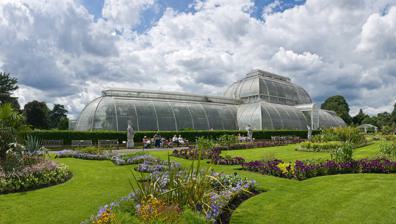
Building: Kew Gardens
Country: United Kingdom
Year built: 1759
Botanic garden in London, England This article is about the botanical gardens in south-west London. For the non-departmental public body, see Royal Botanic Gardens, Kew . For other uses, see Kew Gardens (disambiguation) . Kew Gardens A view across the gardens to the Palm House in Kew Gardens, in London, England Type Botanical Location London Borough of Richmond upon Thames , England Coordinates 51°28′44″N 00°17′37″W / 51.47889°N 0.29361°W / 51.47889; -0.29361 Area 121 hectares (300 acres) Opened 1759 ( 1759 ) Visitors more than 1.35 million per year Species > 50,000 Public transit access Kew Gardens Website www .kew .org UNESCO World Heritage Site Official name Royal Botanic Gardens, Kew Criteria Cultural: (ii), (iii), (iv) Reference 1084 Inscription 2003 (27th Session ) Area 132 ha (330 acres) Buffer zone 350 ha (860 acres) Kew Gardens Temperate House from the Pagoda Kew Gardens is a botanic garden in southwest London that houses the "largest and most diverse botanical and mycological collections in the world". Founded in 1840, from the exotic garden at Kew Park, its living collections include some of the 27,000 taxa curated by Royal Botanic Gardens, Kew , while the herbarium , one of the largest in the world, has over 8.5 million preserved plant and fungal specimens. The library contains more than 750,000 volumes, and the illustrations collection contains more than 175,000 prints and drawings of plants. It is one of London's top tourist attractions and is a World Heritage Site . Kew Gardens, together with the botanic gardens at Wakehurst in Sussex , are managed by the Royal Botanic Gardens, Kew, an internationally important botanical research and education institution that employs over 1,100 staff and is a non-departmental public body sponsored by the Department for Environment, Food and Rural Affairs . The botanic gardens at Kew formally started in 1759, although they can be traced back to the exotic garden at Kew Park, formed by Henry, Lord Capell of Tewkesbury . The site now consists of 132 hectares (330 acres) of gardens and botanical glasshouses , four Grade I listed buildings , and 36 Grade II listed structures, all set in an internationally significant landscape. Kew Gardens is listed Grade I on the Register of Historic Parks and Gardens . Kew Gardens has its own police force, Kew Constabulary , which has been in operation since 1845. History The flagpole at Kew Gardens, which stood from 1959 until 2007 Kew consists mostly of the gardens themselves and a small surrounding community. Royal residences in the area which would later influence the layout and construction of the gardens began in 1299 when Edward I moved his court to a manor house in neighbouring Richmond (then called Sheen). That manor house was later abandoned; however, Henry VII built Sheen Palace in 1501, which, under the name Richmond Palace , became a permanent royal residence for Henry VII . Around the start of the 16th century courtiers attending Richmond Palace settled in Kew and built large houses. Early royal residences at Kew included Mary Tudor 's house, which was in existence by 1522 when a driveway was built to connect it to the palace at Richmond. Around 1600, the land that would become the gardens was known as Kew Field, a large field strip farmed by one of the new private estates. The exotic garden at Kew Park, formed by Henry Capell, 1st Baron Capell of Tewkesbury , was enlarged and extended by Augusta, Dowager Princess of Wales , the widow of Frederick, Prince of Wales . The origins of Kew Gardens can be traced to the merging of the royal estates of Richmond and Kew in 1772. William Chambers built several garden structures, including the lofty Great Pagoda built in 1761 which still remains. George III enriched the gardens, aided by William Aiton and Sir Joseph Banks . The old Kew Park (by then renamed the White House), was demolished in 1802. The "Dutch House" adjoining was purchased by George III in 1781 as a nursery for the royal children. It is a plain brick structure now known as Kew Palace . The Epicure's Almanack reports an anecdote of the garden wall as of 1815: "In going up Dreary Lane that leads to Richmond you pass along the east boundary wall of Kew Gardens, extending more than a mile in length. This dead wall used to have a most teasing and tedious effect on the eye of a pedestrian; but a poor mendicant crippled seaman, some years ago, enlivened it by drawing on it, in chalk, every man of war in the British navy. He returns annually to the spot to refit his ships, and raises considerable supplies for his own victualling board from the gratuities of the charitable, who pass to and from Richmond." Some early plants came from the walled garden established by William Coys at Stubbers in North Ockendon . The collections grew somewhat haphazardly until the appointment of the first collector, Francis Masson , in 1771. Capability Brown , who became England's most renowned landscape architect , applied for the position of master gardener at Kew, and was rejected. In 1840, the gardens were adopted as a national botanical garden , in large part due to the efforts of the Royal Horticultural Society and its president William Cavendish . Under Kew's director, William Hooker , the gardens were increased to 30 hectares (75 acres) and the pleasure grounds , or arboretum , extended to 109 hectares (270 acres), and later to its present size of 121 hectares (300 acres). The first curator was John Smith . The Tea House at Kew Gardens after the arson attack in 1913 by suffragettes Olive Wharry and Lilian Lenton The Palm House was built by architect Decimus Burton and iron-maker Richard Turner between 1844 and 1848, and was the first large-scale structural use of wrought iron . It is considered "the world's most important surviving Victorian glass and iron structure". The structure's panes of glass are all hand-blown. The Temperate House , which is twice as large as the Palm House, followed later in the 19th century. It is now the largest Victorian glasshouse in existence. Kew was the location of the successful effort in the 19th century to propagate rubber trees for cultivation outside South America. In February 1913, the Tea House was burned down by suffragettes Olive Wharry and Lilian Lenton during a series of arson attacks in London. Kew Gardens lost hundreds of trees in the Great Storm of 1987 . From 1959 to 2007, Kew Gardens had the tallest flagpole in Britain. Made from a single Douglas-fir from Canada, it was given to mark both the centenary of the Canadian province of British Columbia and the bicentenary of Kew Gardens. The flagpole was removed after damage by weather and woodpeckers made it a danger. In July 2003, UNESCO put the gardens on its list of World Heritage Sites . A five-year, £41 million, revamp of the Temperate House was completed in May 2018. Five trees survive from the establishment of the botanical gardens in 1762. Together they are known as the 'Five Lions' and consist of: a ginkgo ( Ginkgo biloba ), a pagoda tree, or scholar tree ( Styphnolobium japonicum ), an oriental plane ( Platanus orientalis ), a black locust, or false acacia ( Robinia pseudoacacia ), and a Caucasian elm or zelkova ( Zelkova carpinifolia ). Features Treetop walkway A canopy walkway , which opened in 2008, takes visitors on a 200 metres (660 ft) walk 18 metres (59 ft) above the ground, in the tree canopy of a woodland glade . Visitors can ascend and descend by stairs and by a lift . The walkway floor is perforated metal and flexes under foot; the entire structure sways in the wind. It was designed by David Marks . The accompanying photograph shows a section of the walkway, including the steel supports, which were designed to rust to a tree-like appearance to help the walkway fit in visually with its surroundings. A short video detailing the construction of the walkway is available online. A panoramic view of the treetop walkway. It stands 18 metres (59 ft) above ground. Lake Crossing The Lake Crossing The Lake Crossing bridge, made of granite and bronze, opened in May 2006. Designed by Buro Happold and John Pawson , it crosses the lake and was previously named in honour of Dr Mortimer and Theresa Sackler . The minimalist-styled bridge is designed as a sweeping double curve of black granite. The sides of the bridge are formed of bronze posts that give the impression, from certain angles, of forming a solid wall while, from others, and to those on the bridge, they are clearly individual entities that allow a view of the water beyond. The bridge forms part of a path designed to encourage visitors to visit more of the gardens than had hitherto been popular and connects the two art galleries, via the Temperate and Evolution Houses and the woodland glade, to the Minka House and the Bamboo Garden. The crossing won a special award from the Royal Institute of British Architects in 2008. The Hive The Hive The Hive opened in 2016 and is a multi-sensory experience designed to highlight the extraordinary life of bees. It stands 17 metres (56 ft) tall and is set in a wildflower meadow. The Hive was designed by English artist Wolfgang Buttress . The Hive has been created using thousands of aluminium pieces that are presented in the shape of a honeycomb. It was initially installed as a temporary exhibition, but was given a permanent home at Kew Gardens due to its popularity. Vehicular tour Kew Explorer is a service that takes a circular route around the gardens, provided by two 72-seater electric road trains . A commentary is provided by the driver and there are several stops. A map of the gardens is available on the Kew Gardens website. Compost heap Kew has one of the largest compost heaps in Europe, made from green and woody waste from the gardens and the manure from the stables of the Household Cavalry . The compost is mainly used in the gardens, but on occasion has been auctioned as part of a fundraising event for the gardens. The compost heap is in an area of the gardens not accessible to the public, but a viewing platform, made of wood which had been illegally traded but seized by Customs officers in HMRC , has been erected to allow visitors to observe the heap as it goes through its cycle. Guided walks Tours of the gardens are conducted daily by trained volunteers. Plant houses Alpine House The Davies Alpine House (2014) In March 2006, the Davies Alpine House opened, the third version of an alpine house since 1887. Although only 16 metres (52 ft) long the apex of the roof arch extends to a height of 10 metres (33 ft) in order to allow the natural airflow of a building of this shape to aid in the all-important ventilation required for the type of plants to be housed. The new house features a set of automatically operated blinds that prevent it from overheating when the sun is too hot for the plants together with a system that blows a continuous stream of cool air over the plants. The main design aim of the house is to allow maximum light transmission. To this end the glass is of a special low iron type that allows 90 per cent of the ultraviolet light in sunlight to pass. It is attached by high tension steel cables so that no light is obstructed by traditional glazing bars. To conserve energy the cooling air is not refrigerated but is cooled by being passed through a labyrinth of pipes buried under the house at a depth where the temperature remains suitable all year round. The house is designed so that the maximum temperature should not exceed 20 °C (68 °F). Kew's collection of alpine plants (defined as those that grow above the tree line in their locale – ground level at the poles rising to over 2,000 metres (6,562 feet)), extends to over 7000. As the Alpine House can only house around 200 at a time the ones on show are regularly rotated. Nash Conservatory The Nash Conservatory Originally designed for Buckingham Palace , this was moved to Kew in 1836 by King William IV . The building was formerly known as the Aroid House No. 1 and was used to display species of Araceae , the building was listed Grade II* in 1950. With an abundance of natural light, the building is now used for various exhibitions, weddings, and private events. It is also now used to exhibit the winners of the photography competition. Orangery Kew Orangery The Orangery was designed by Sir William Chambers , and was completed in 1761. It measures 28 by 10 metres (92 by 33 ft). It was found to be too dark for its intended purpose of growing citrus plants and they were moved out in 1841. After many changes of use, it is currently used as a restaurant. Palm House Main article: Palm House, Kew Gardens The Palm House and Parterre The disguised Palm House chimney, the "Shaft of the Great Palm-Stove", designed by Decimus Burton The Palm House (1844–1848) was the result of cooperation between architect Decimus Burton and iron founder Richard Turner , and continues upon the glass house design principles developed by John Claudius Loudon and Joseph Paxton . A space frame of wrought iron arches, held together by horizontal tubular structures containing long prestressed cables, supports glass panes which were originally tinted green with copper oxide to reduce the significant heating effect. The 19 metres (62 ft) high central nave is surrounded by a walkway at 9 metres (30 ft) height, allowing visitors a closer look upon the palm tree crowns. In front of the Palm House on the east side are the Queen's Beasts , ten statues of animals bearing shields. They are Portland stone replicas of originals done by James Woodford and were placed here in 1958. The Palm House was originally heated by two coal-fired boilers, with a 107 feet (33 m) chimney, the "Shaft of the Great Palm-Stove", now known as the Campanile, near the Victoria Gate. Coal was brought in by a light railway, running in a tunnel, using human-propelled wagons. The tunnel acted as a flue between the boilers and the chimney, but the distance proved too great for efficient working, and so two small chimneys were added to the Palm House. In 1950 the railway was electrified. The tunnel is now used to carry piped hot water to the Palm House, from oil-fired boilers located near the original chimney, which is extant, and is Grade II listed . Princess of Wales Conservatory Princess of Wales Conservatory Kew's third major conservatory, the Princess of Wales Conservatory, designed by architect Gordon Wilson, was opened in 1987 by Diana, Princess of Wales in commemoration of her predecessor Augusta 's associations with Kew. It replaced 26 smaller buildings. In 1989 the conservatory received the Europa Nostra award for conservation. The conservatory houses ten computer-controlled micro-climatic zones, with the bulk of the greenhouse volume composed of Dry Tropics and Wet Tropics plants. Significant numbers of orchids , water lilies , cacti , lithops , carnivorous plants and bromeliads are housed in the various zones. The cactus collection also extends outside the conservatory where some hardier species can be found. The conservatory has an area of 4,499 square metres (48,430 sq ft; 0.4499 ha; 1.112 acres). As it is designed to minimize the amount of energy taken to run it, the cooler zones are grouped around the outside and the more tropical zones are in the central area where heat is conserved. The glass roof extends down to the ground, giving the conservatory a distinctive appearance and helping to maximize the use of the sun's energy. During the construction of the conservatory a time capsule was buried. It contains the seeds of basic crops and endangered plant species and key publications on conservation. The Temperate House Main article: Temperate House, Kew Gardens Inside the Temperate House The Temperate House, re-opened in May 2018 after being closed for restoration, is a greenhouse that has twice the floor area of the Palm House and is the world's largest surviving Victorian glass structure. It contains plants and trees from all the temperate regions of the world, some of which are extremely rare. It was commissioned in 1859 and designed by architect Decimus Burton and iron founder Richard Turner . Covering 4880 square metres, it rises to a height of 19 metres (62 ft). Intended to accommodate Kew's expanding collection of hardy and temperate plants, it took 40 years to construct, during which time costs soared. The building was closed for restoration 1980–82. The building was restored during 2014–18 by Donald Insall Associates , based on their conservation management plan. There is a viewing gallery in the central section from which visitors can look down on that part of the collection. Waterlily House The Waterlily House The Waterlily House is the hottest and most humid of the houses at Kew and contains a large pond with varieties of water lily, surrounded by a display of economically important heat-loving plants. It closes during the winter months. It was built to house Victoria amazonica , the largest known species of the water lily family Nymphaeaceae at the time. This plant was originally transported to Kew in vials of clean water and arrived in February 1849, after several prior attempts to transport seeds and roots had failed. Although various other members of Nymphaeaceae grew well, the house did not suit the Victoria , purportedly because of a poor ventilation system, and this specimen was moved to another, smaller, house ( Victoria amazonica House No. 10 ). The ironwork for the Waterlily House project was provided by Richard Turner and the initial construction was completed in 1852. The heat for the house was initially obtained by running a flue from the nearby Palm House but it was later equipped with its own boiler. Evolution House The Davies Exploration House Formerly known as the Australian House , the house was a gift from the Australian Government. It was designed by S L Rothwell (Ministry of Works) with consultant engineer J E Temple and was constructed by the Crittall Manufacturing Company Ltd. It opened in 1952. From 1995 it was known as the Evolution House. The building is listed under the Planning (Listed Buildings and Conservation Areas) Act 1990 for its special architectural or historic interest. Bonsai House The Bonsai House The Bonsai House was formerly known as the Alpine House No. 24 prior to the construction of the Davies Alpine House. Kew's bonsai collection has around sixty specimens, displayed seasonally in the House, including a 100 year-old Japanese maple and a 200 year-old temple maple . Former plant houses The following plant houses were in use in 1974. All have since been demolished, with many of the collections being moved into the Princess of Wales Conservatory. Former plant houses Official number Name Notes No. 2 Tropical Fern House Located in the gardens to the north of the Princess of Wales Conservatory No. 3 Temperate Fern House No. 4 Conservatory No. 5 Succulent House No. 7 Gesneriads and Rhipsalis, formerly (1939) South African House Located on the site of the Princess of Wales Conservatory. Plant Houses Nos. 7 to 14b inclusive were collectively known as the "T" Range because of their T-shaped plan. No. 7a Sherman Hoyt Cactus House No. 7b South African Succulent House No. 8 Orchid House, formerly (1939) Begonia House No. 9 Orchid House, formerly (1939) Stove No. 9a Nepenthes No. 10 Victoria amazonica House No. 10a Impatiens No. 11 Bromeliad House, formerly (1939)  Economic House No. 12 South African House, formerly (1939) Economic House No. 12a Insectivorous Plants House No. 13 Orchid House (1939) No. 14 Orchid House (1939) No. 14a Begonia House No. 14b Begonia House No. 14c Special Exhibition House (1939) No. 2a Filmy Fern House Located on the north face of Orangery The extant Aroid House (now the Nash Conservatory ) was designated Plant House No. 1 and the Water Lily House was Plant House No. 15. Ornamental buildings Great Pagoda The Pagoda Main article: Great Pagoda, Kew Gardens In the southeast corner of Kew Gardens stands the Great Pagoda (by Sir William Chambers ), erected in 1762, from a design in imitation of the Chinese Ta . The lowest of the ten octagonal storeys is 15 m (49 ft) in diameter. From the base to the highest point is 50 m (164 ft). Each storey finishes with a projecting roof, after the Chinese manner, originally covered with ceramic tiles and adorned with large dragons; a tale is still propagated that they were made of gold and were reputedly sold by George IV to settle his debts. In fact the dragons were made of wood painted gold, and simply rotted away with the ravages of time. The walls of the building are composed of brick. The staircase, 253 steps, is in the center of the building. During the Second World War holes were cut in each floor to allow for drop-testing of model bombs. The Pagoda was closed to the public for many years but was reopened for the summer months of 2006. It has been renovated in a major restoration project and reopened under the aegis of Historic Royal Palaces in 2018. 80 dragons have been remade and now sit on each storey of the building. Japanese Gateway (Chokushi-Mon) The Japanese Gateway (Chokushi-Mon) Built for the Japan-British Exhibition (1910) and moved to Kew in 1911, the Chokushi-Mon ("Imperial Envoy's Gateway") is a four-fifths scale replica of the karamon (gateway) of the Nishi Hongan-ji temple in Kyoto . It lies about 140 m north of the Pagoda and is surrounded by a reconstruction of a traditional Japanese garden. Minka House The Minka House Following the Japan 2001 festival, Kew acquired a Japanese wooden house called a minka . It was originally erected in around 1900 in a suburb of Okazaki and is now located within the bamboo collection in the west-central part of Kew Gardens. Japanese craftsmen reassembled the framework and British builders who had worked on the Globe Theatre added the mud wall panels. Work on the house started on 7 May 2001 and, when the framework was completed on 21 May , a Japanese ceremony was held to mark what was considered an auspicious occasion. Work on the building of the house was completed in November 2001 but the internal artifacts were not all in place until 2006. Queen Charlotte's Cottage Queen Charlotte's Cottage Main article: Queen Charlotte's Cottage Within the conservation area is a cottage that was built sometime before 1771 for Queen Charlotte by her husband George III . It has been restored by Historic Royal Palaces and is separately administered by them. It is open to the public on weekends and bank holidays during the summer. King William's Temple King William's Temple A double porticoed Doric temple in stone with a series of cast-iron panels set in the inside walls commemorating British military victories from Minden (1759) to Waterloo (1815). It was built in 1837 by Sir Jeffery Wyatville , and originally called The Pantheon . Named after King William IV (1830–37). It is Grade II listed. Temple of Aeolus The Temple of Aeolus A domed rotunda with eight Tuscan columns . The original temple was built in 1763 by Sir William Chambers . The present temple is an 1845 replacement by Decimus Burton . It is Grade II listed. The temple was one of three originally named to honour British victories in the Seven Years' War , in this case the name commemorates HMS Aeolus . Temple of Arethusa The Temple of Arethusa A small Greek temple portico with two Ionic columns and two outer Ionic pillars; it is pedimented with a cornice and key pattern frieze. It was built in 1758 by Sir William Chambers. It is Grade II listed. Similar to the temple of Aeolus and Bellona, she was later named to commemorate the warship HMS Arethusa . Temple of Bellona The Temple of Bellona A whitewashed stucco temple. The facade has a portico of two pairs of Doric columns with a metope frieze pediment and an oval dome behind. Inside is a room with an oval domed center. On the walls garlands and medallions with the names and numbers of British and Hanovarian units connected with the Seven Years' War . It was built in 1760 by Sir William Chambers and eventually named after HMS Bellona . It is Grade II listed. The Ruined Arch The Ruined Arch A brick arch with rustication in stucco. A triple-arched opening with oculi above lower side arches, it has a stone band course and a fragmented blocked cornice and brick offering, and a corniced doorway. It was built in 1759–60 by Sir William Chambers. It is Grade II* listed. Ice House The entrance to the Ice House The Ice House is believed to be early 18th-century, it has a brick dome with an access arch and barrel-vaulted passageway, covered by a mound of earth. It is Grade II listed. Temple of the Sun Formerly located 90 metres southeast of the Orangery. Designed by Sir William Chambers in 1761, it was inspired by Baalbek’s Temple of Bacchus in Lebanon. It was a glazed building surrounded by eight classical columns. The temple was destroyed by a falling tree in the storm of 27 March 1916, some sources say 28 May 1916. Kew Palace Main article: Kew Palace The Palace at Kew , with the sundial in the foreground Kew Palace is the smallest of the British royal palaces. It was built by Samuel Fortrey , a Dutch merchant in around 1631. It was later purchased by George III . The construction method is known as Flemish bond and involves laying the bricks with long and short sides alternating. This and the gabled front give the construction a Dutch appearance. To the rear of the building is the "Queen's Garden" which includes a collection of plants believed to have medicinal qualities. Only plants that were extant in England by the 17th century are grown in the garden. The building underwent significant restoration, with leading conservation architects Donald Insall Associates , before being reopened to the public in 2006. It is administered separately from Kew Gardens, by Historic Royal Palaces . In front of the palace is a sundial , which was given to Kew Gardens in 1959 to commemorate a royal visit. It was sculpted by Martin Holden and is a replica of one by Thomas Tompion , a celebrated 17th-century clockmaker, which had been sited near the surviving palace building since 1832 to mark the site of James Bradley 's observations leading to his discovery of the aberration of light . Galleries and museums Admission to the galleries and museum is free after paying admission to the gardens. The International Garden Photographer of the Year Exhibition is an annual event with an indoor display of entries during the summer months. Shirley Sherwood Gallery The Shirley Sherwood Gallery of Botanic Art The Shirley Sherwood Gallery of Botanic Art opened in April 2008, and holds paintings from Kew's and Dr Shirley Sherwood's collections, many of which had never been displayed to the public before. It features paintings by artists such as Georg D. Ehret , the Bauer brothers , Pierre-Joseph Redouté and Walter Hood Fitch . The paintings and drawings are cycled on a six-monthly basis. The gallery is linked to the Marianne North Gallery (see below). Museum No. 1 Near the Palm House is a building known as the General Museum or "Museum No. 1" (even though it is now the only museum on the site), which was designed by Decimus Burton and opened in 1857. Housing Kew's economic botany collections including tools, ornaments, clothing, food and medicines, its aim was to illustrate human dependence on plants. The building was refurbished in 1998. The upper two floors are now an education center and the ground floor houses The Botanical restaurant. Due to its historical holdings, Kew is a member of The London Museums of Health & Medicine group. Marianne North Gallery The Marianne North Gallery of Botanic Art The Marianne North Gallery was built in the 1880s to house the paintings of Marianne North , an MP's daughter who travelled alone to North and South America, South Africa, and many parts of Asia, at a time when women rarely did so, to paint plants. The gallery has 832 of her paintings. She left the paintings to Kew on condition that the layout of the paintings in the gallery would not be altered. The gallery had suffered considerable structural degradation since its creation and during a period from 2008 to 2009 major restoration and refurbishment took place, with works led by leading conservation architects Donald Insall Associates . During the time the gallery was closed the opportunity was also taken to restore the paintings to their original condition. The gallery reopened in October 2009. The gallery originally opened in 1882 and is still the only permanent exhibition in Great Britain dedicated to the work of one woman. Museums and administration buildings The School of Horticulture building was formerly known as the Reference Museum or Museum No. 2 . Museum No. 3 was originally known as the Timber Museum ; it opened in 1863 and closed in 1958. Cambridge Cottage , which is Grade II listed, is a former residence of the Duke of Cambridge (1819–1904). became part of the gardens in 1904, and was opened in 1910 as the Museum of British Forestry or Museum No. 4 . After 1958 it was known as the Wood Museum and displayed samples of wood from around the world. Today it is a meeting and function venue. Adjacent to Kew Green and running southeast from the Main Gates (now Elizabeth Gate) were a number of administrative buildings. These included, in 1894, a Curator’s residence; Kew cottage; Director’s residence; Director’s Office; Office of Works yard; Cambridge cottage and King’s cottage. By 1974 the only identified buildings were the Director’s Office and the Wood Museum formerly Cambridge cottage. Science Plant collections Part of the "Tropical Extravaganza" for Kew's 250th anniversary in 2009 The living plant collections include the Alpine and Rock Garden, Aquatic, Arboretum, Arid, Aroid, Bonsai, Bromeliad, Carnivorous Plant, Cycad, Fern, Grass, Island Flora, Mediterranean Garden, Orchid, Palm, Temperate Herbaceous, Tender Temperate, Tropical Herbaceous, and Tropical Woody and Climbers Collections. The Aquatic Garden is near the Jodrell laboratory. The Aquatic Garden, which celebrated its centenary in 2009, provides conditions for aquatic and marginal plants. The large central pool holds a selection of summer-flowering water lilies and the corner pools contain plants such as reed mace, bulrushes, Phragmites and smaller floating aquatic species. The Bonsai Collection is housed in a dedicated greenhouse near the Jodrell laboratory. The Arid Collection (including Cactaceae and many other succulent plants ) is housed in the Tropical Nursery, the Princess of Wales Conservatory and the Temperate House. The Carnivorous Plant collection is housed in the Princess of Wales Conservatory. The Grass Garden was created on its current site in the early 1980s to display ornamental and economic grasses; it was redesigned and replanted between 1994 and 1997. Over 580 species of grasses are displayed. The Orchid Collection is housed in two climate zones within the Princess of Wales Conservatory. To maintain an interesting display the plants are changed regularly so that those on view are generally flowering. The Rock Garden, originally built of limestone in 1882, is now constructed of Sussex sandstone from West Hoathly , Sussex . The rock garden is divided into six geographic regions: Europe, Mediterranean and Africa, Australia and New Zealand, Asia, North America, and South America. There are currently 2,480 different "accessions" growing in the garden. The Palm House and lake to Victoria Gate The Arboretum, which covers the southern two-thirds of the site, contains over 11,000 trees of many thousands of varieties. Herbarium Main article: Kew Herbarium The Kew Herbarium is one of the largest in the world with approximately 7 million specimens used primarily for taxonomic study. The herbarium is rich in types for all regions of the world, especially the tropics, and is currently growing with 30,000 new specimen additions annually through international collaborations. The Kew Herbarium is of global importance, attracting researchers from and supporting and engaging in the science of botany all over the world, especially the field of biodiversity . A large part of the herbarium has been digitised , and is available to the general public on-line. The Index Herbariorum code assigned to the Kew herbarium is K and it is used when citing housed specimens. Kew Herbarium old wing Kew Herbarium, storage in the old wing Solanum cheesmaniae Kew herbarium sheet prepared by Charles Darwin , Chatham Island, Galapagos, September 1835 Kew Herbarium pressed and boxed specimens of Raphia australis Kew Gardens holds further collections of scientific importance including a Fungarium (for fungi ), a plant DNA bank and a seed bank . The Kew Fungarium houses approximately 1.25 million specimens of dried fungi. Library and Archives The Library & Archives at Kew are one of the world's largest botanical collections, with over half a million items, including books, botanical illustrations, photographs, letters and manuscripts, periodicals, and maps. The Archives, Illustrations, Rare Book collections, Main Library, and Economic Botany Library are housed within the Herbarium building. Owing to an agreement signed in 1962, the scope of the collection generally does not overlap that of the Natural History Museum in London, which concerns itself with the flora of Europe and North America. Forensic horticulture Kew provides advice and guidance to police forces around the world where plant material may provide important clues or evidence in cases. In one famous case, the forensic science department at Kew was able to ascertain that the contents of the stomach of a headless corpse found in the river Thames contained a highly toxic African bean. Economic Botany The Sustainable Uses of Plants Group (formerly the Centre for Economic Botany ), focuses on the uses of plants in the United Kingdom and the world's arid and semi-arid zones. The center is also responsible for the curation of the Economic Botany Collection, which contains more than 90,000 botanical raw materials and ethnographic artifacts, some of which are on display in the Plants + People exhibit in Museum No. 1. The centre is now located in the Jodrell Laboratory. Jodrell Laboratory View of the Jodrell Laboratory across part of the grass collection Named after a scientific benefactor, Thomas J. Phillips Jodrell , the Jodrell laboratory was established in 1876 by Kew’s Director Joseph Dalton Hooker and his Assistant William Turner Thiselton-Dyer as a base for researchers in disciplines including plant physiology, anatomy and embryology, fossil botany and mycology. It represents one of the world’s first non-university affiliated laboratories and is the location for early discoveries on living and fossil plants. Initially built as a small single-storey laboratory, the original Jodrell building was replaced by a larger building in 1965 and subsequently extended by the addition of the Wolfson Wing in 2006. The celebrated botanist Dukinfield Henry Scott was Assistant Keeper of the Jodrell Laboratory from 1892 to 1906. Resident and visiting researchers during that time included the structural botanists Ethel Sargant and Wilson Crossfield Worsdell , the cell biologist Walter Gardiner , the marine biologist Felix Eugen Fritsch , the physiologist Joseph Reynolds Green and the palaeobotanists William Henry Lang and Frederick Orpen Bower . Subsequently, the Jodrell Laboratory was established as a centre for systematic botany by the plant anatomist Charles Russell Metcalfe, Keeper of the Jodrell Laboratory from 1930 to 1969, and his successors, the cytogeneticists Keith Jones (1969-1987) and Michael David Bennett (1987-2006). The Jodrell Laboratory has spawned other laboratories and institutes, including the Laboratory of Plant Pathology in Harpenden (1920), the Imperial Bureau of Mycology in Kew (1930) and the Millennium Seed Bank , which initially relocated to Kew’s Wakehurst Place in 1993 as the Physiology Section. Achievements The world's smallest water-lily, Nymphaea thermarum , was saved from extinction when it was grown from seed at Kew, in 2009. In 2022, Kew Gardens scientists identified a new species of Victoria waterlily, Victoria boliviana , that had been growing at the Gardens for over 170 years. Other features Kew Constabulary Main article: Kew Constabulary The gardens have their own police force, Kew Constabulary , attested under section 3 of the Parks Regulation Act 1872. Formerly known as the Royal Botanic Gardens Constabulary, it is a small, specialised constabulary of two sergeants and 12 officers, who patrol the grounds in a marked silver car. The Parks Regulation Act gives them the same powers as the Metropolitan Police within the land belonging to the gardens. War memorials The memorial to the several Kew gardeners killed in the First World War lies in the nearby St Luke's Church in Kew. It was designed by Sir Robert Lorimer in 1921. There are two memorial benches in the gardens. The Remembrance and Hope seat and the Verdun Bench, both containing parts of a felled oak tree whose acorn came from the battlefield of Verdun. The oak was grown at Kew until a storm in 2013 damaged the tree and so required removal. Food and drink Kew is home to eateries including The Orangery, Pavilion Bar and Grill, The Botanical Brasserie and Victoria Plaza Café. In 2021, a new Family Kitchen & Shop opened near the Children's Garden, replacing the nearby tented White Peaks Family Restaurant. Media Films, documentaries and other media made about Kew Gardens include: A short colour film World Garden by cinematographer Geoffrey Unsworth in 1942 A 2003 episode of the Channel 4 TV series Time Team , presented by Tony Robinson , that searched for the remains of George III's palace A 2004 episode of the BBC Four series Art of the Garden which looked at the building of the Great Palm House in the 1840s BBC website: A Year at Kew — a 2005 documentary of "behind the scenes" at Kew Gardens Three series of A Year at Kew (2007), filmed for BBC television and released on DVD Cruickshank on Kew: The Garden That Changed the World , a 2009 BBC documentary, presented by Dan Cruickshank , exploring the history of the relationship between Kew Gardens and the British Empire David Attenborough 's 2012 Kingdom of Plants 3D 2014 video game Sherlock Holmes: Crimes & Punishments featured an episode The Kew Gardens Drama which centers on a murder in the building. In 1921 Virginia Woolf published her short story " Kew Gardens ", which gives brief descriptions of four groups of people as they pass by a flowerbed. Access and transport Elizabeth Gate Kew Gardens is accessible by four gates that are open to the public: the Elizabeth Gate, at the west end of Kew Green , and was originally called the Main Gate before being renamed in 2012 to commemorate the Diamond Jubilee of Elizabeth II ; the Brentford Gate, which faces the River Thames; the Victoria Gate (named after Queen Victoria ), situated in Kew Road, which is also the location of the Visitors' Centre; and the Lion Gate, also situated in Kew Road. Other gates that are not open to the public include Unicorn Gate, Cumberland Gate and Jodrell Gate (all in Kew Road), Isleworth Gate (facing the Thames), and Oxenhouse Gate (south boundary with Old Deer Park). Victoria Gate Kew Gardens station , which opened in 1869 and now runs London Underground { District line ) and London Overground ( Mildmay line ) services, is the nearest train station to the gardens: it is only 400 metres (1,300 ft) along Lichfield Road from the Victoria Gate entrance. Kew Bridge station , on the other side of the Thames, 800 metres from the Elizabeth Gate entrance via Kew Bridge , is served by South Western Railway trains from Clapham Junction and Waterloo . London Buses route 65 , between Ealing Broadway and Kingston, stops near the Lion Gate and Victoria Gate entrances; route 110 , between Hammersmith and Hounslow, stops near Kew Gardens station; while routes 237 and 267 stop at Kew Bridge station. London River Services operate from Westminster during the summer, stopping at Kew Pier , 500 metres (1,600 ft) from Elizabeth Gate. Cycle racks are located just inside the Victoria Gate, Elizabeth Gate and Brentford Gate entrances. There is a 300-space car park outside Brentford Gate, reached via Ferry Lane, as well as some free, though restricted, on-street parking on Kew Road. See also List of World Heritage Sites in the United Kingdom Royal Botanic Gardens Kew , which manages Kew Gardens and Wakehurst Place Wakehurst Place Botanists active at Kew Gardens The Great Plant Hunt – a primary school science initiative created by Kew Gardens, commissioned and funded by the Wellcome Trust Index Kewensis , a massive index of plant names started and maintained by Kew Gardens Kew Bulletin , a quarterly peer-reviewed scientific journal on plant and fungal taxonomy published by Springer Science+Business Media on behalf of the Royal Botanic Gardens, Kew The Royal Botanic Gardens, Kew. An illustrated guide. Third Edition . London: Her Majesty's Stationery Office. 1959. References